Royal Palace of Gödöllő

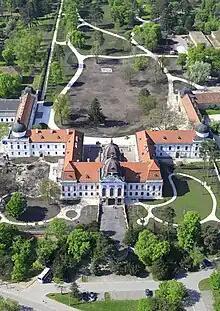
Photo of aerial view of the Royal Palace of Gödöllő, Hungary, picture taken in 2010

The palace is one of the most important, largest monuments of Hungarian palace architecture. Its builder, Count Antal Grassalkovich I (1694–1771) was a typical figure of the regrouping Hungarian aristocracy of the 18th century. He was a Royal Septemvir, president of the Hungarian Chamber, and confidant of Empress Maria Theresa (1740–1780). The construction began around 1733, under the direction of András Mayerhoffer (1690–1771) a famous builder from Salzburg who worked in Baroque and Zopf style.